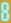
Number: 8